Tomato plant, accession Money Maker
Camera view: bottom (45 deg); turntable rotation: 210 degrees
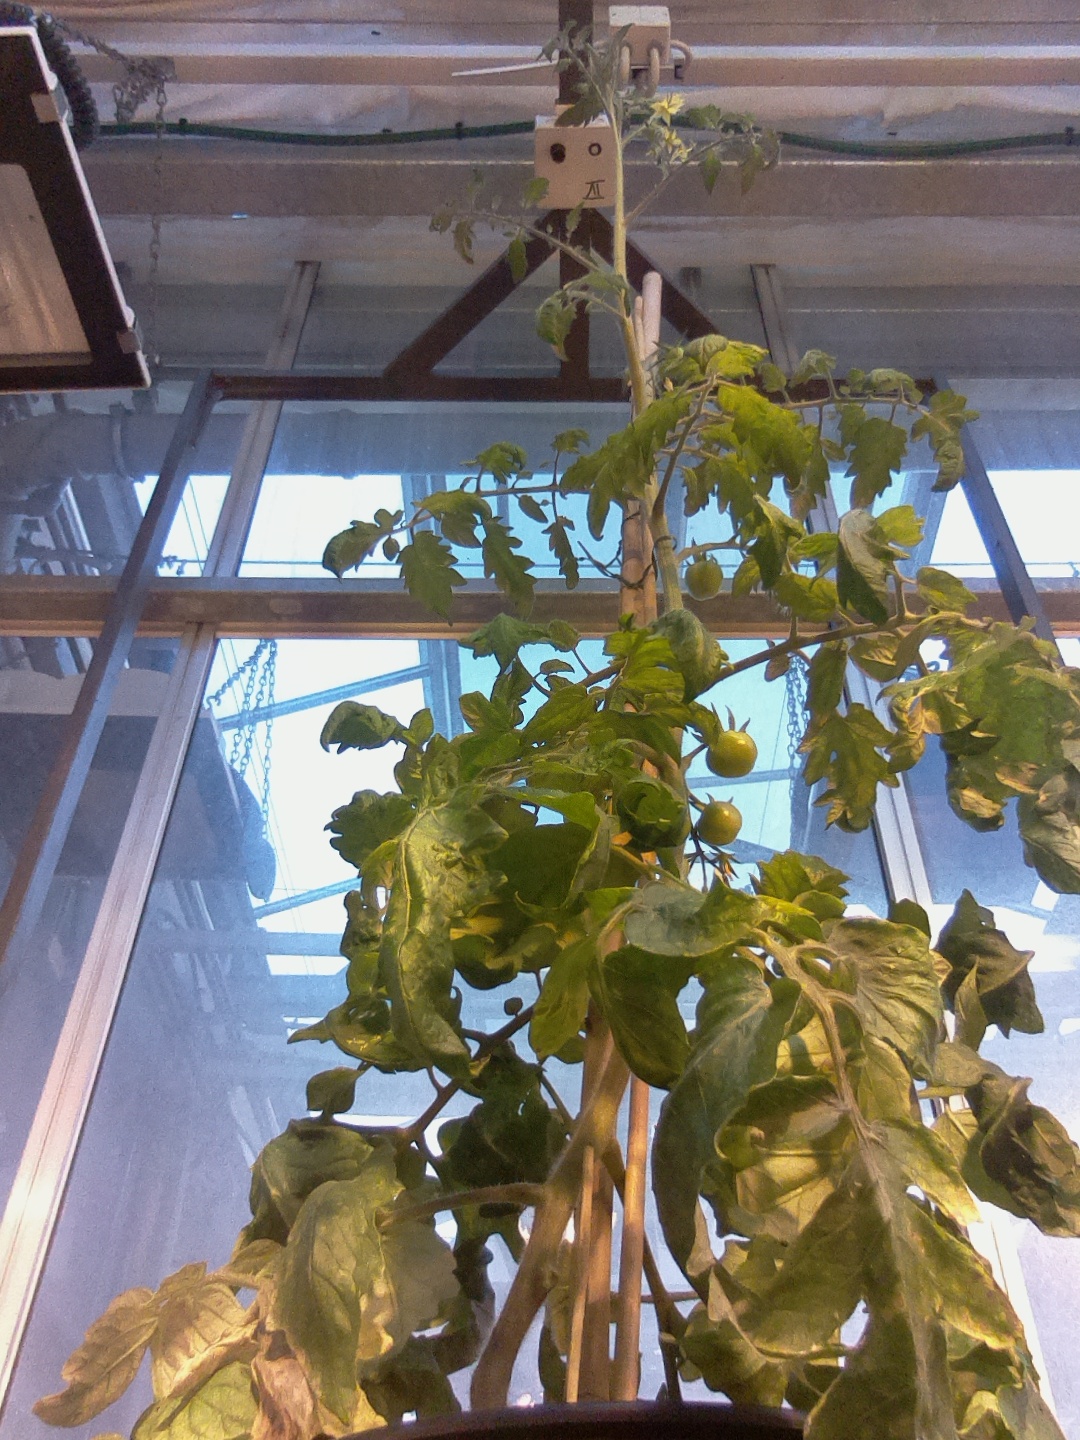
BBCH growth stage 75: 50%-60% of final fruit size